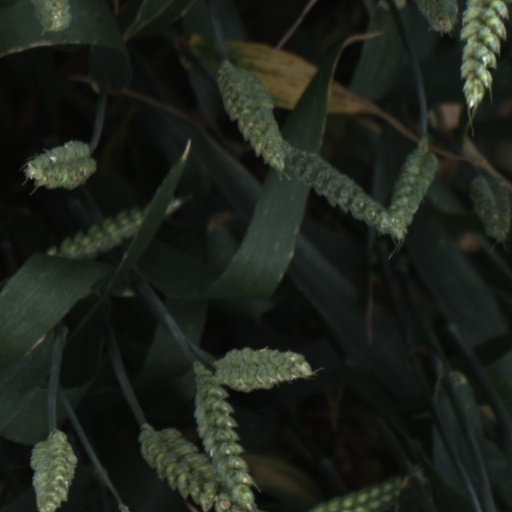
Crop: wheat